Phipps Bridge

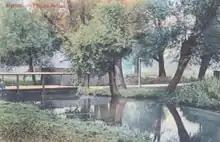
Tinted postcard of the eponymous bridge in the 1900s

Phipps Bridge is a housing estate in Mitcham in the London Borough of Merton. It was built following a need created by the end of the Second World War on the site of old slums, and is named after a nearby bridge. Although it opened in the 1960s as a show-piece estate, it took less than ten years for it to become a slum again, and the council continued to redevelop it into the 1990s.